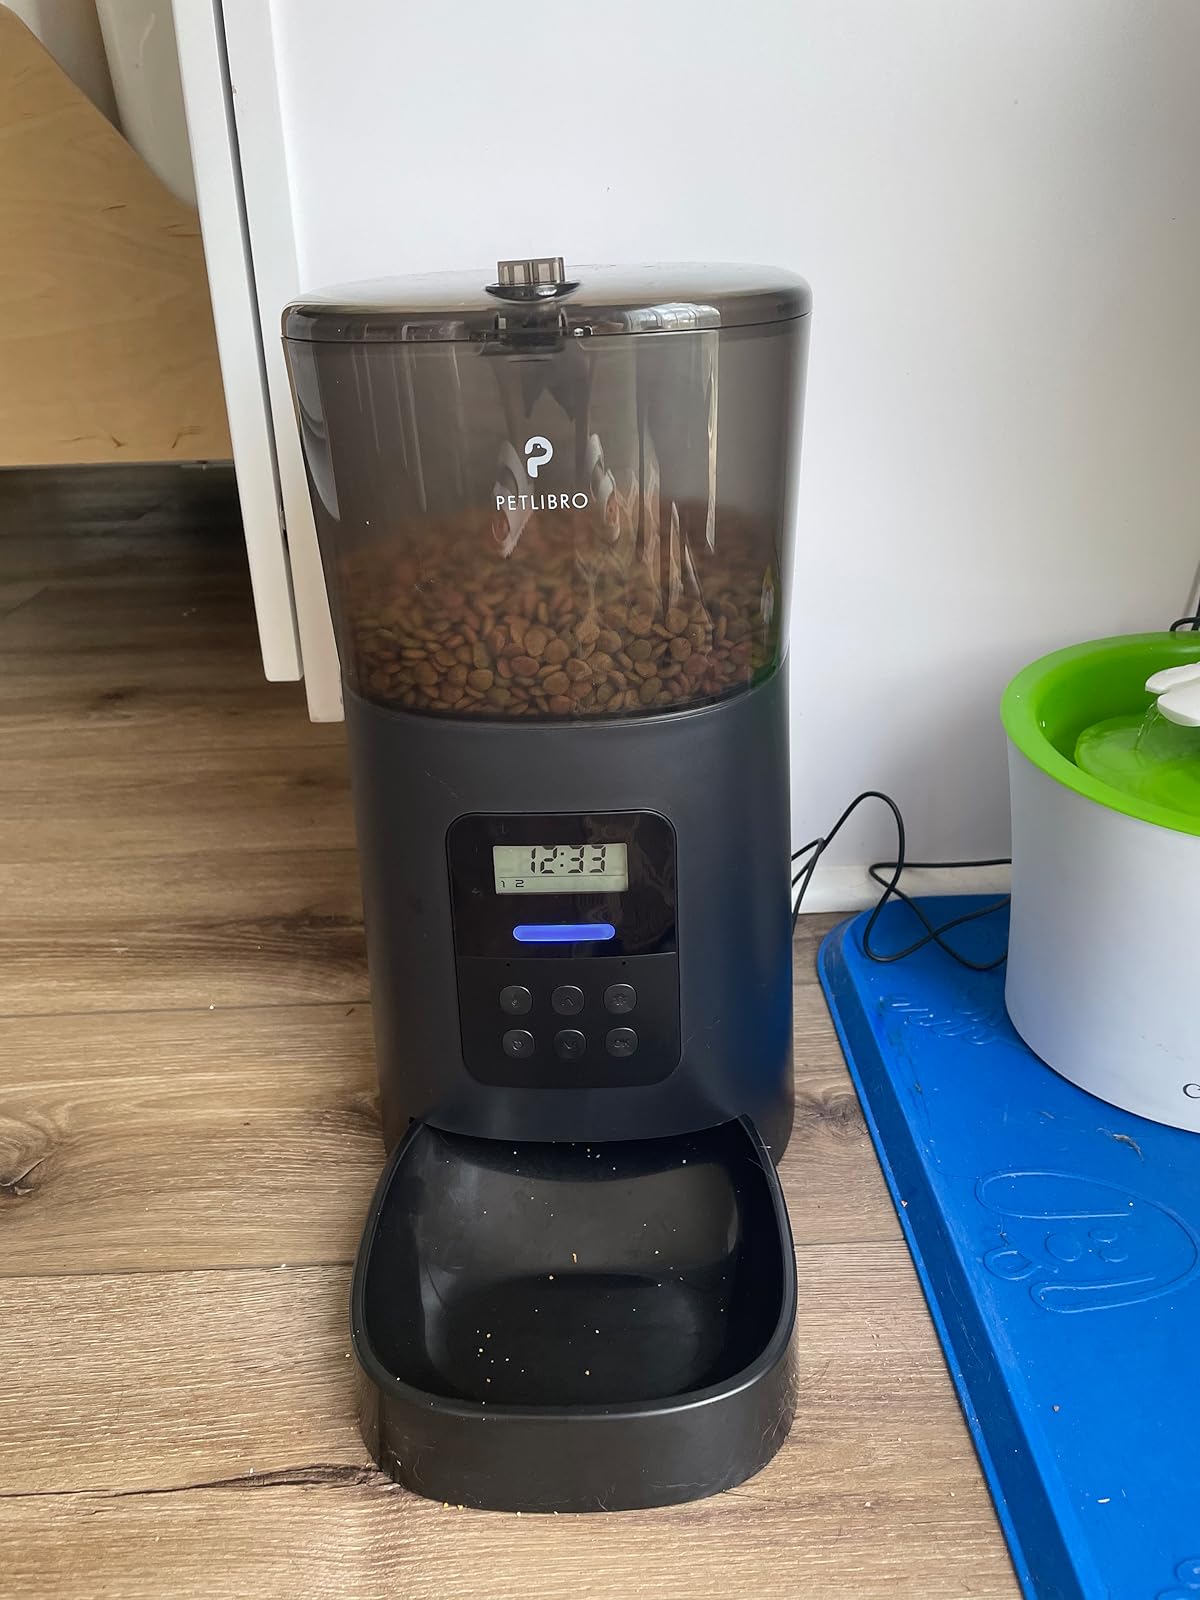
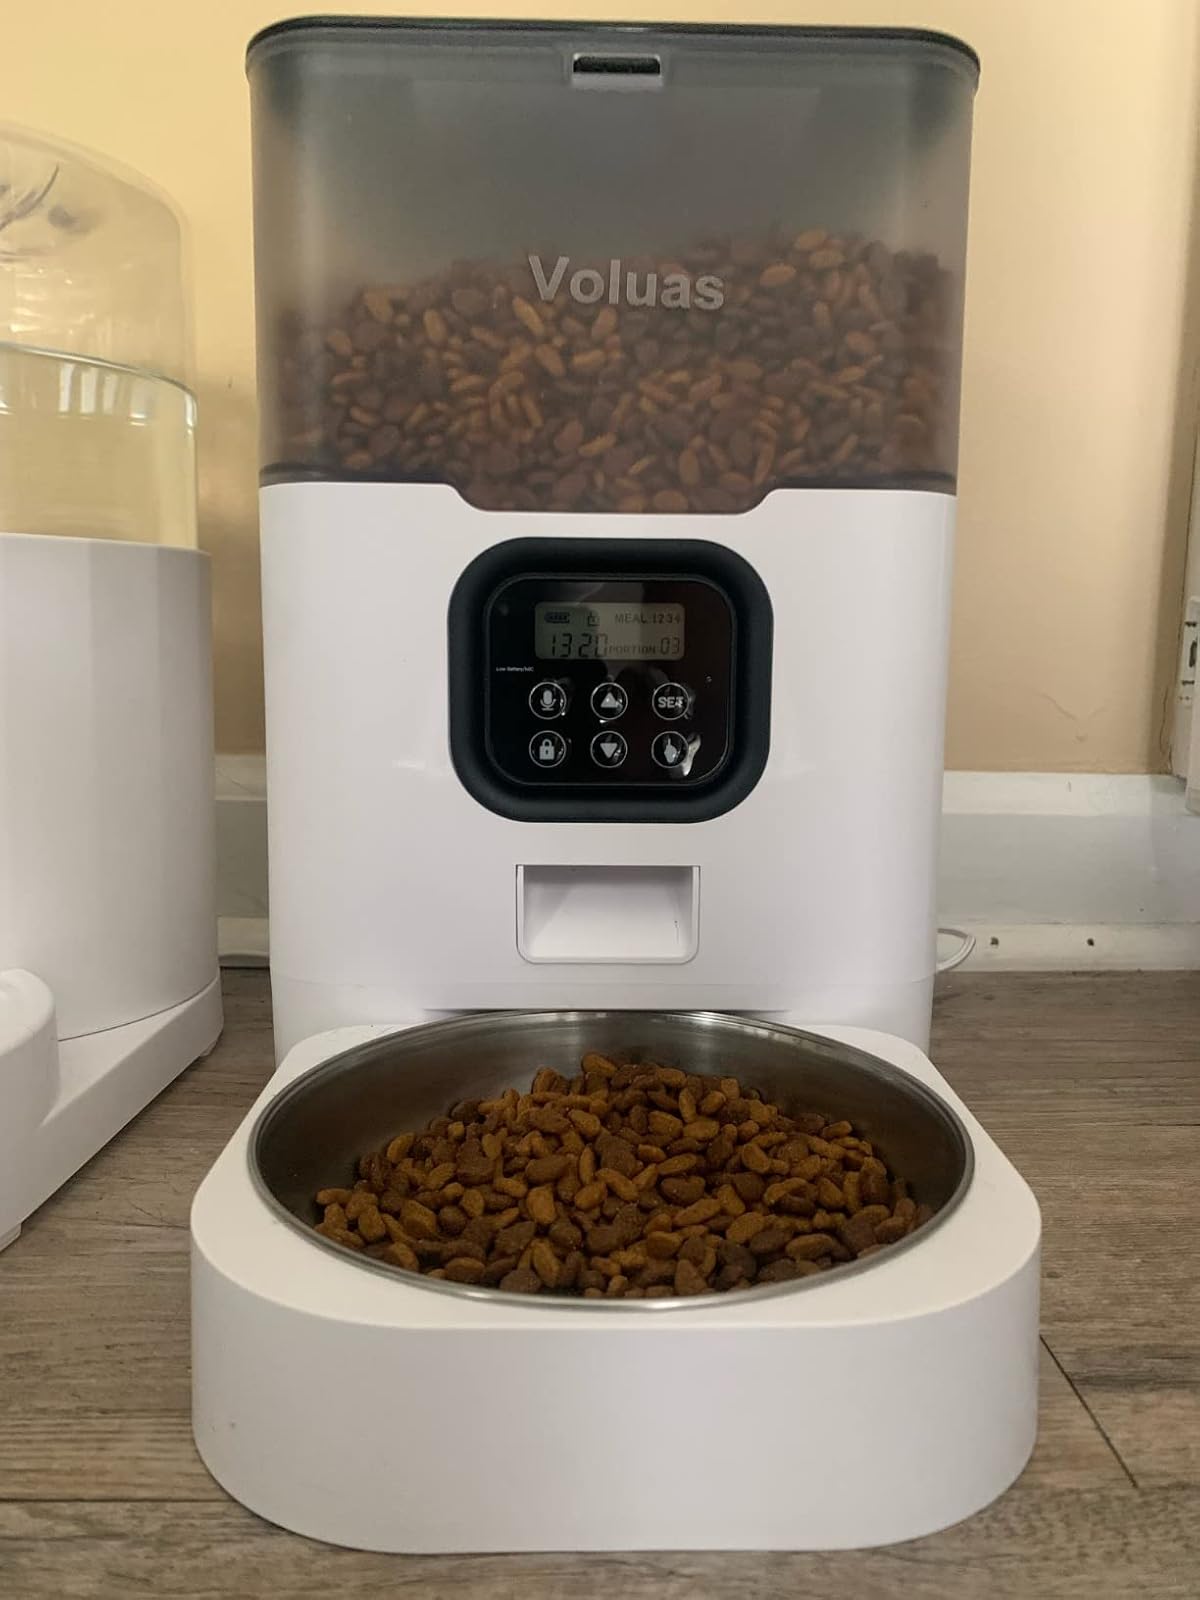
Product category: items_feeder
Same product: no